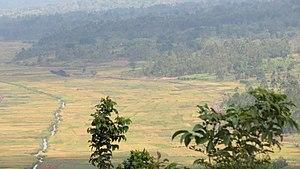
Le Burundi est un pays situé en Afrique de l'Est. Sa superficie est de 27 834 km². Son appartenance à la Communauté de l'Afrique de l'Est contribue énormément à son désenclavement. Il est entouré de trois pays : la Tanzanie à l'est, le Rwanda au nord, la République démocratique du Congo à l'ouest et est bordé par le lac Tanganyika au sud-ouest.